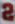
Number: 2